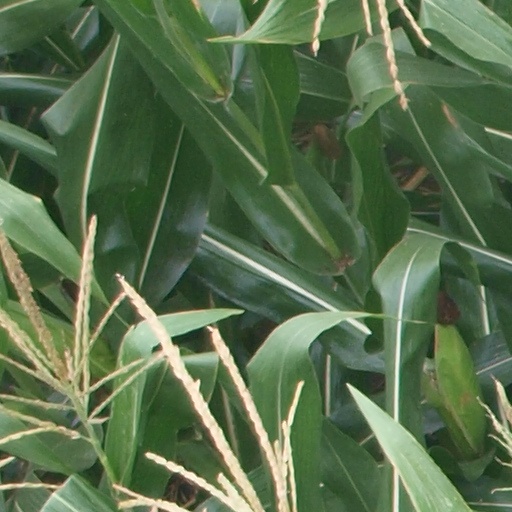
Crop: maize; corn